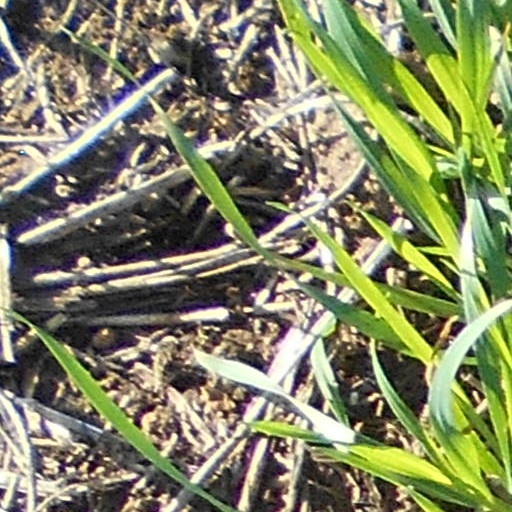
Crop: wheat